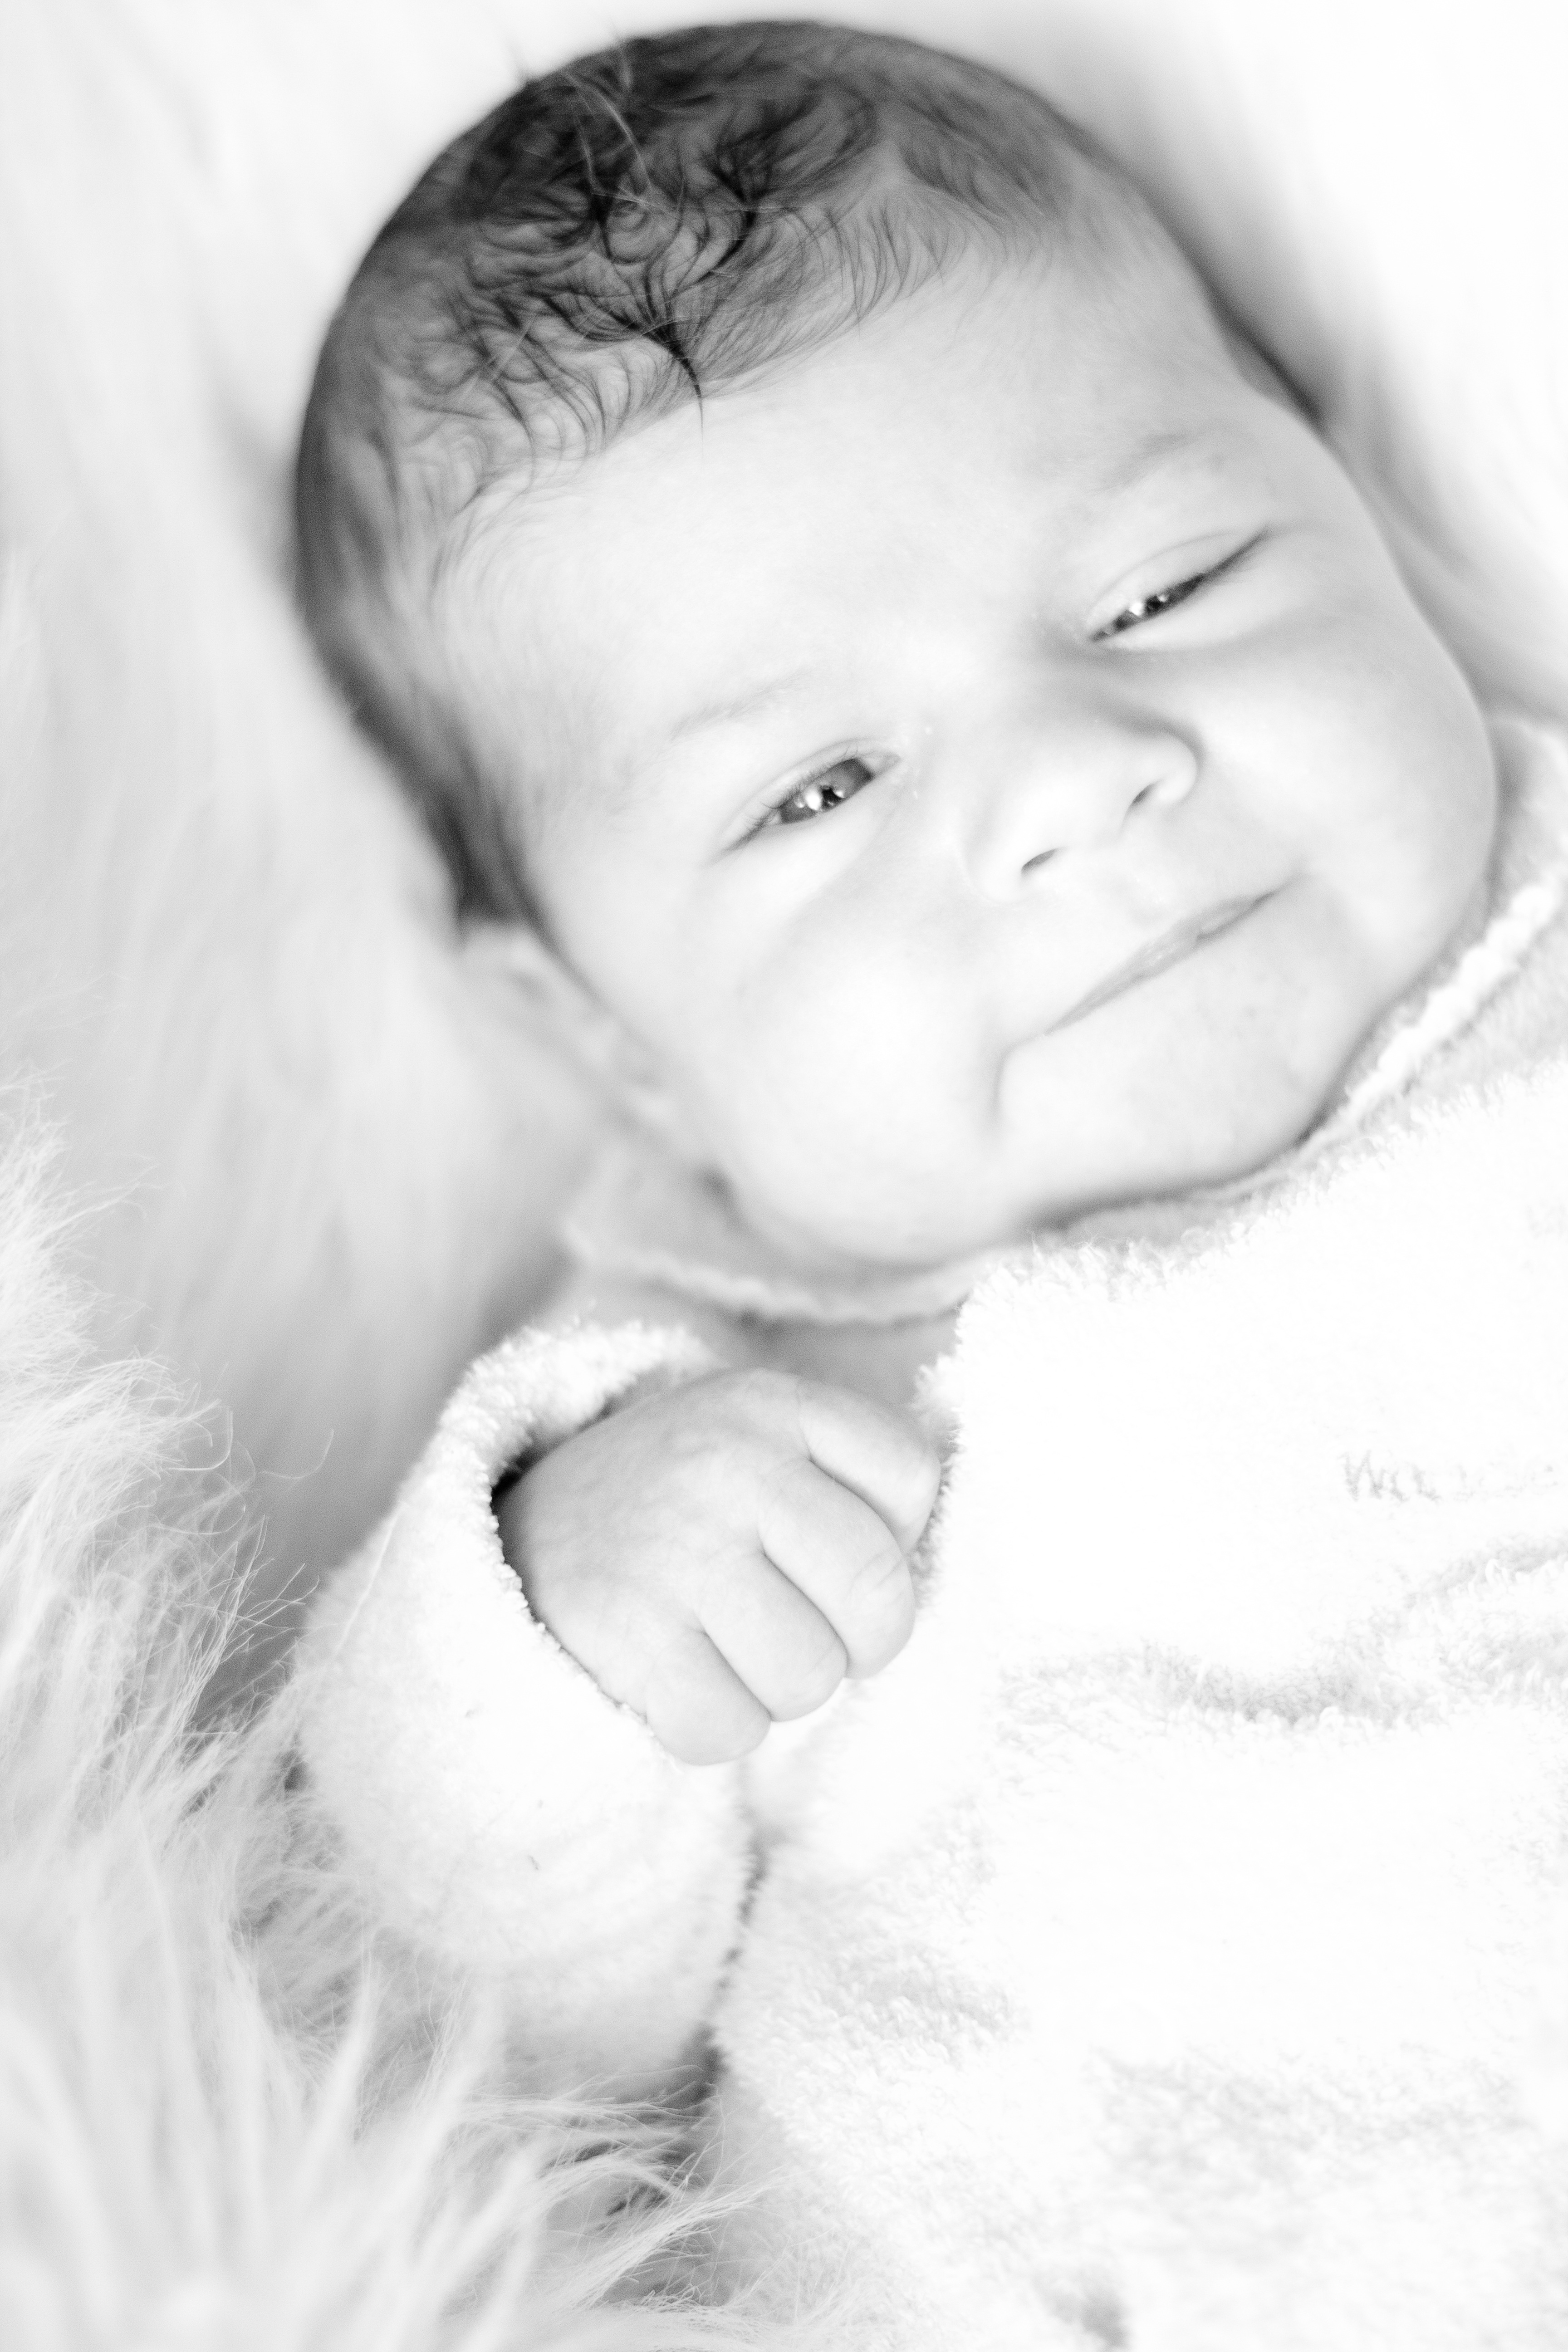
person, black and white, people, photography, boy, kid, cute, male, love, portrait, young, child, care, monochrome, baby, facial expression, childhood, life, son, face, family, nose, drawing, happy, happiness, infant, newborn, toddler, innocence, head, little, joy, adorable, baby boy, monochrome photography, portrait photography, childcare